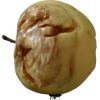
Label: Apple hit 1